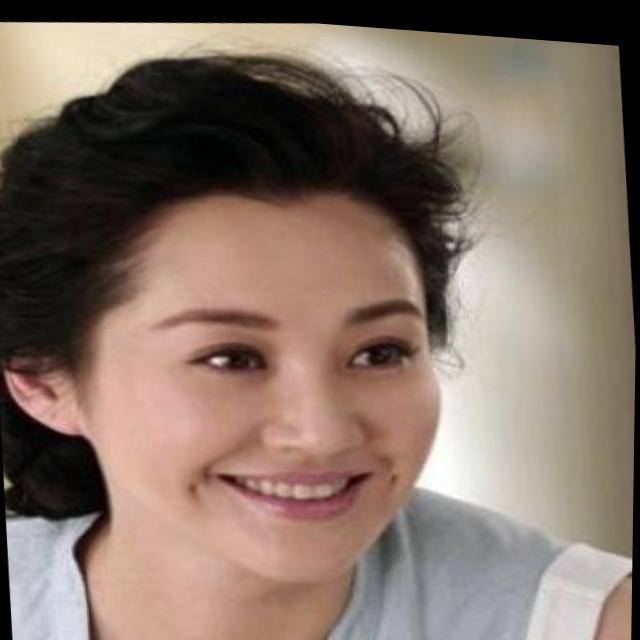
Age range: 21-44